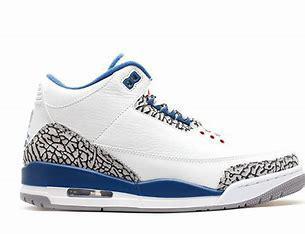
Brand: Jordan
Model: 3 Retro